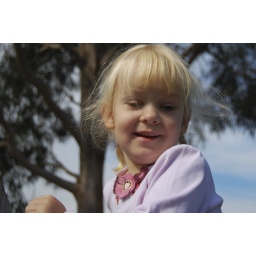
Watching some building in the next door neighbour's back yard.